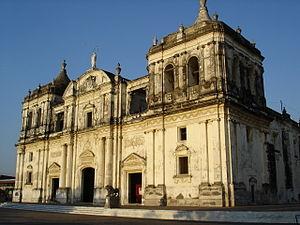
La culture nicaraguayenne, ou culture du Nicaragua, pays d'Amérique centrale, façades atlantique et pacifique, désigne d'abord les pratiques culturelles observables de ses habitants.
Cet article recense les sites inscrits au patrimoine mondial au Nicaragua.
La cathédrale de León est une cathédrale du Nicaragua située dans la ville de León. Le nom complet est la Cathédrale-basilique royale de l'Assomption de la Bienheureuse Vierge Marie. C'est une cathédrale baroque de style colonial.